Italy at the World Athletics Relays

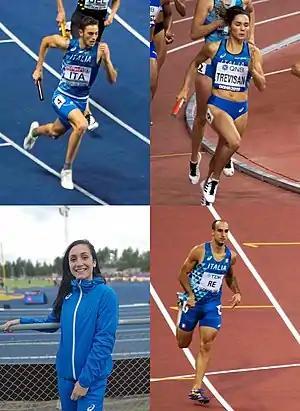
From the top left: Scotti, Trevisan, Mangione and Re, the four azzurri relay runners of the 4 × 400 m mixed relay winners of the first Italian gold medal in Silesia 21.

Italy has competed at the World Athletics Relays since first edition held in 2014, Italian teams have won a bronze medal in 2019.